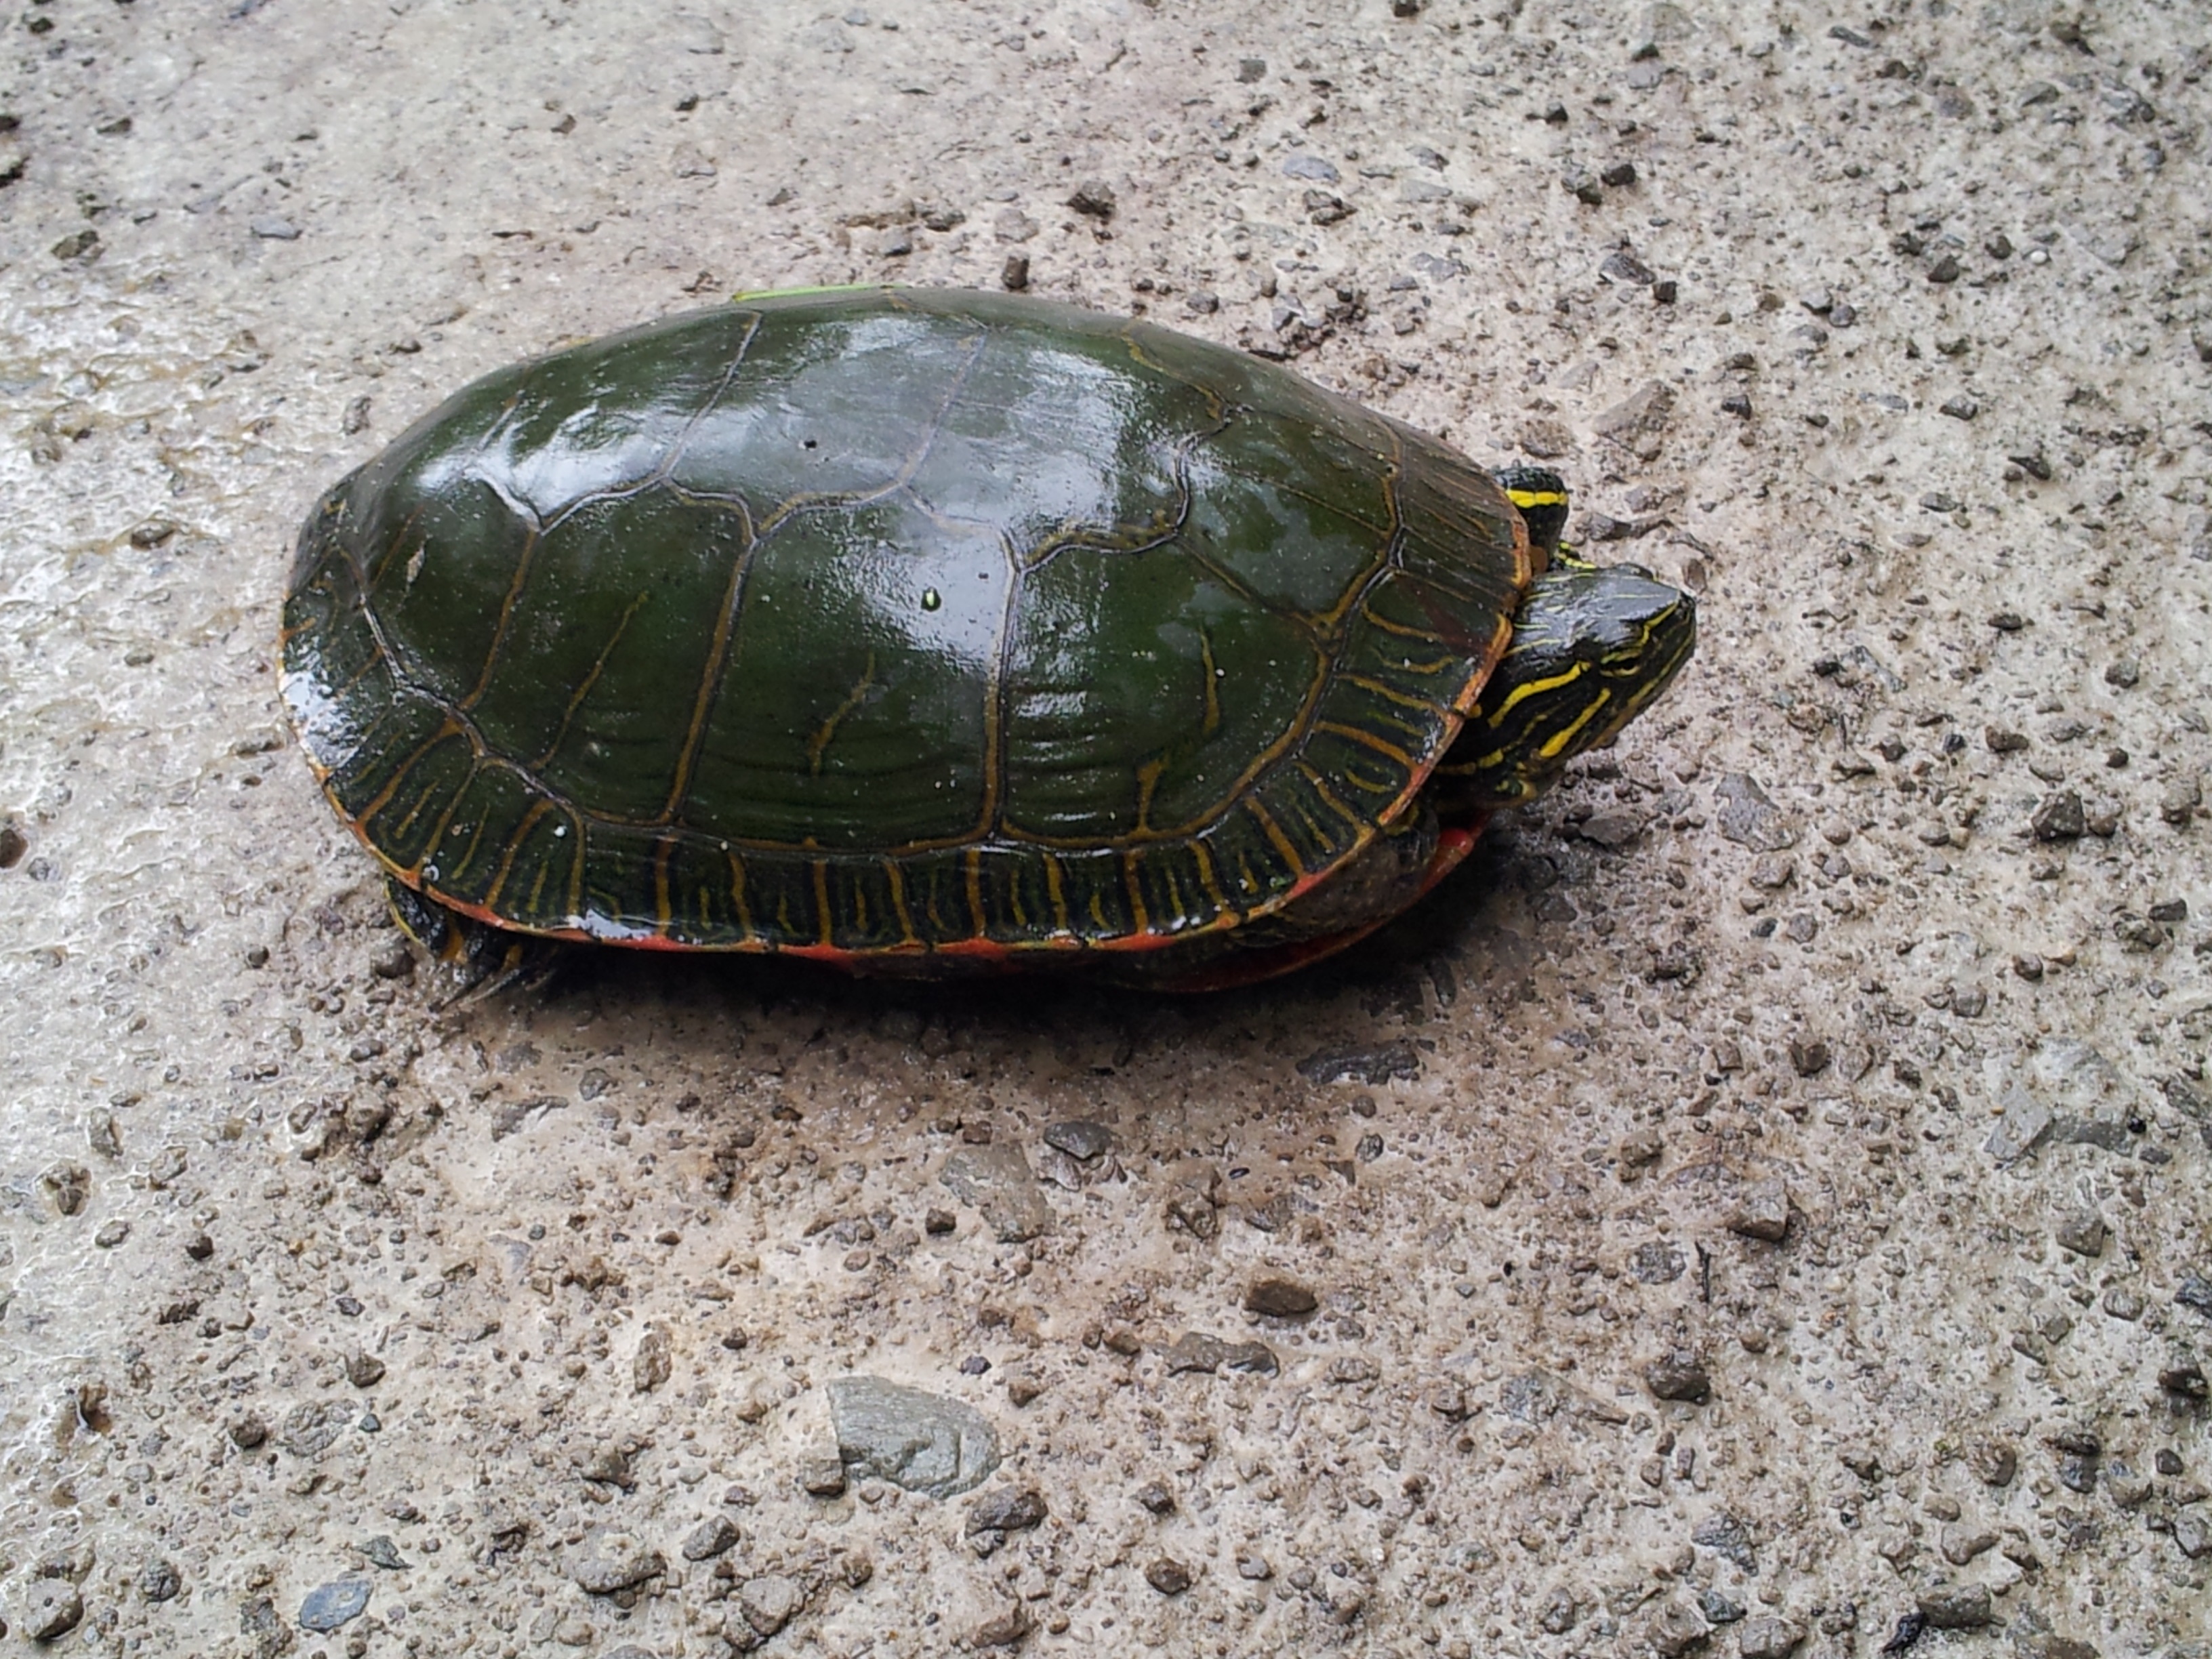
nature, sand, animal, wildlife, wild, zoo, green, aquatic, turtle, sea turtle, reptile, fauna, tortoise, vertebrate, emydidae, marine biology